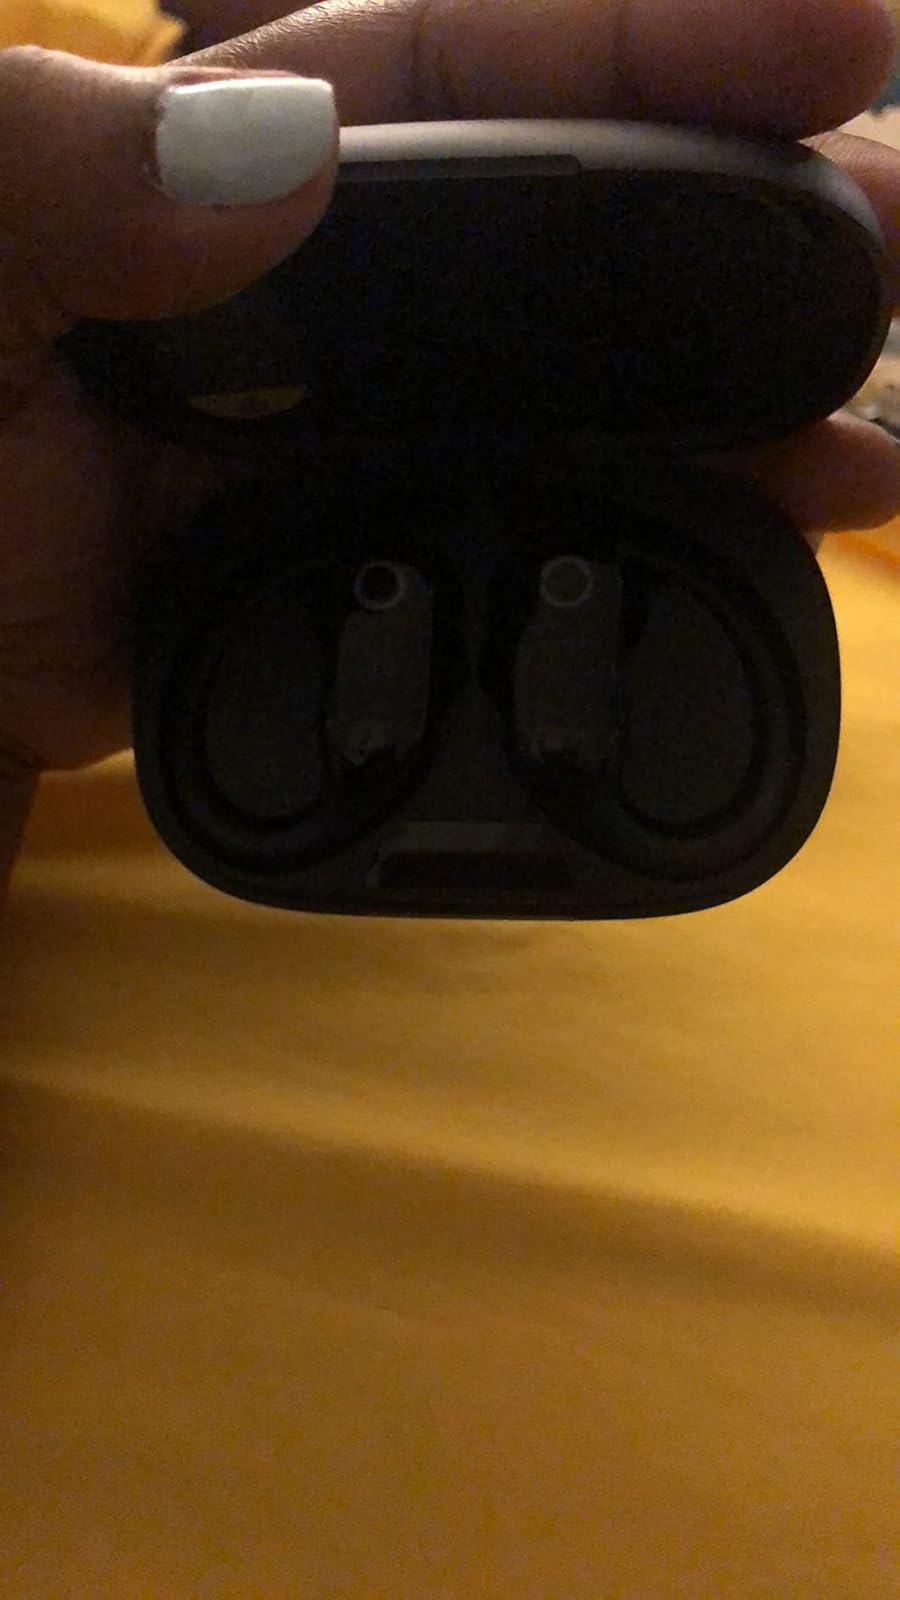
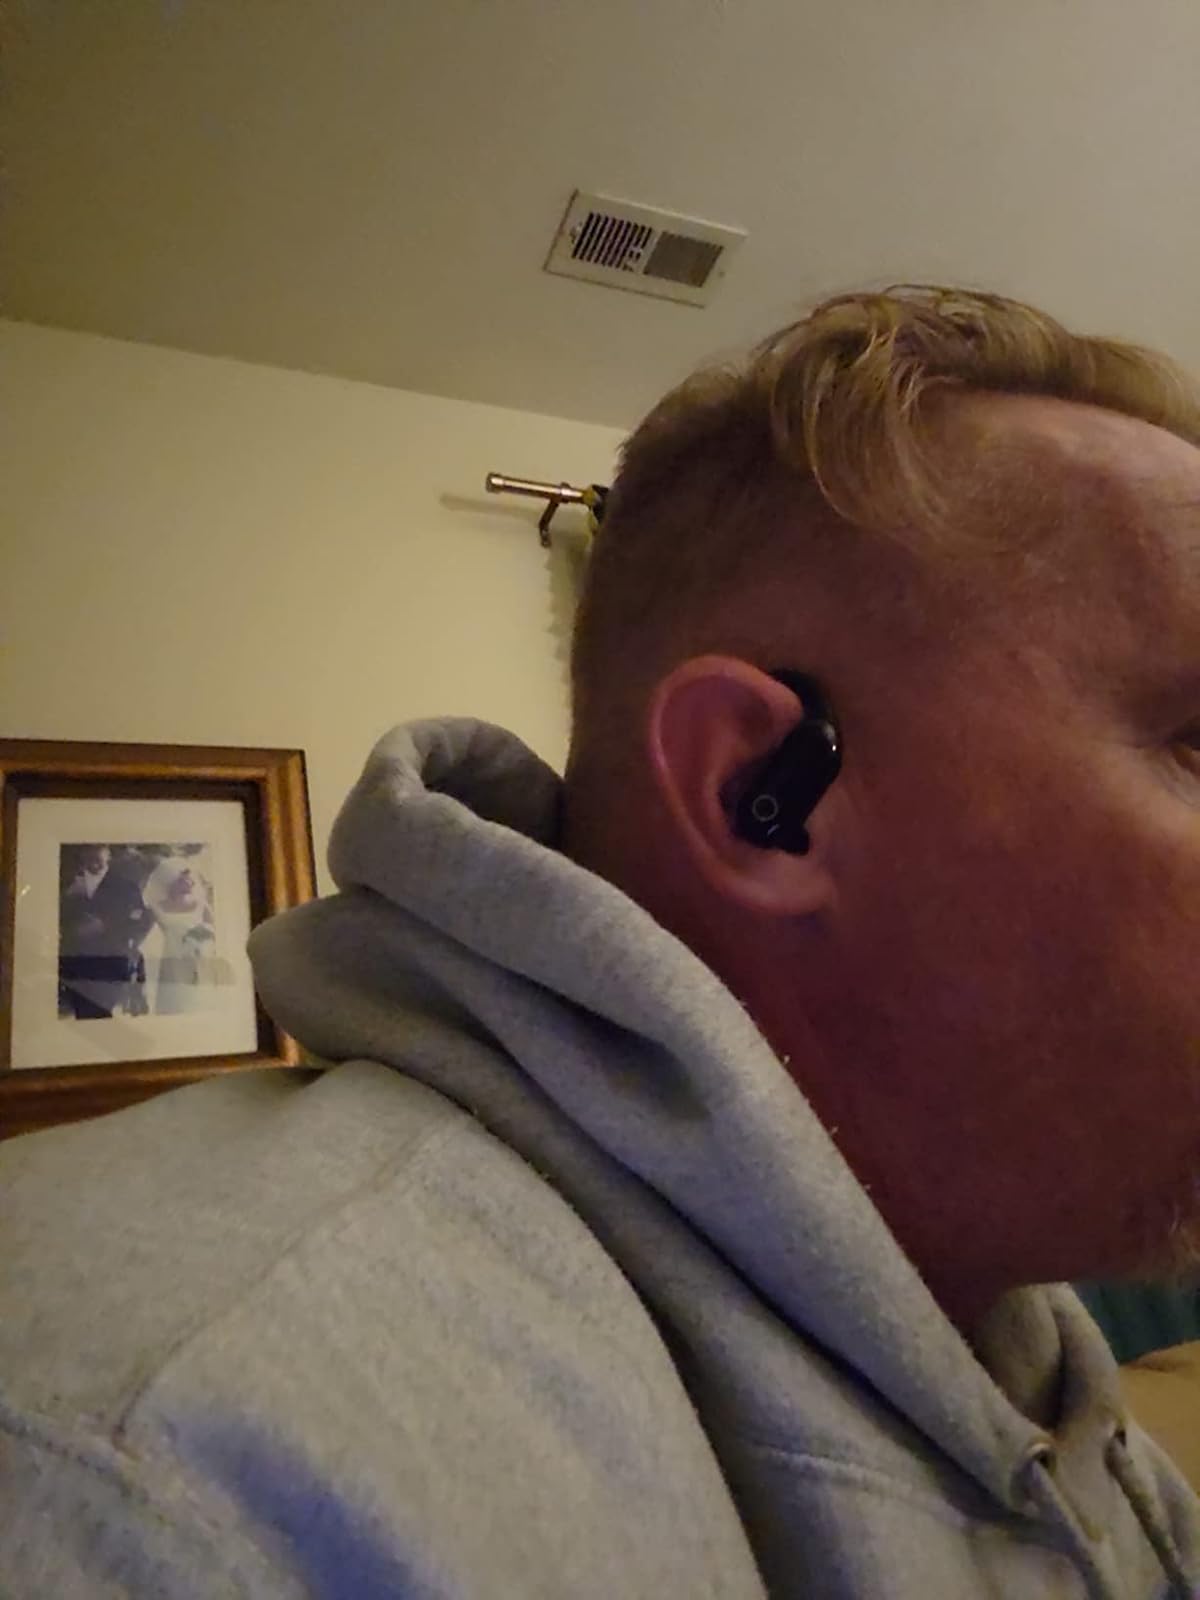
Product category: earbuds
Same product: yes